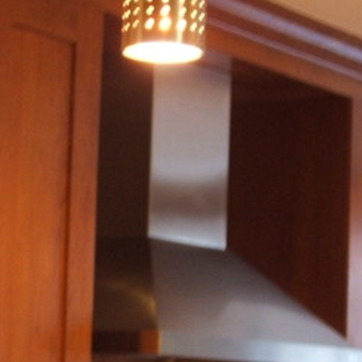
Material: metal